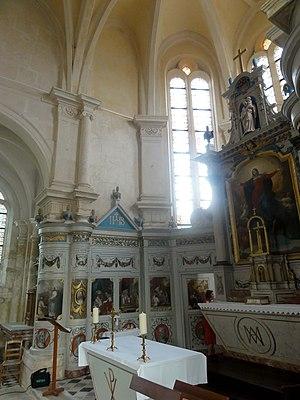
Abside.
L'église Notre-Dame-de-l’Assomption est une église catholique paroissiale située au Plessis-Gassot, dans le Val-d'Oise, en France. Elle remplace une première église qui ne devait pas être antérieure au XIIIᵉ siècle, et dont quelques assises subsistent peut-être en bas du mur méridional. L'édifice Renaissance actuel a été construit entre la fin des années 1560 et 1575 sous les pères Guillemites de Paris, dits les Blancs-Manteaux, seigneurs du Plessis-Gassot, comme maître d'ouvrage ; et le maître-maçon luzarchois Nicolas de Saint-Michel, comme maître d'œuvre. Les deux dernières travées du bas-côté sud sont postérieures ; elles datent peut-être de 1682, date de construction de la façade occidentale. Le retable majeur et ses boiseries sont contemporains de ces travaux, et se distinguent dans la région par leur décor peint. En ce qui concerne le clocher, il n'est pas resté inachevé, mais ses deux étages ont été démolis en 1899 pour parer au risque d'effondrement. Abrité derrière des murs plutôt austères, l'espace intérieur séduit par ses proportions et son esthétique graphique ; la décoration est soignée sans être surabondante.